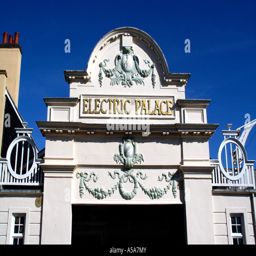
the restored facade of the cinema